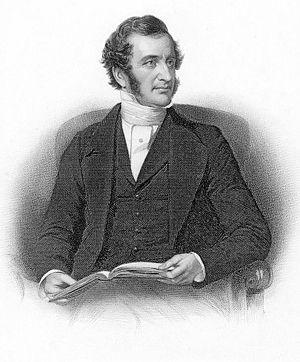
William Ellis est un missionnaire protestant photographe britannique né le 24 août 1794 à Londres et mort dans la même ville, le 9 juin 1872.